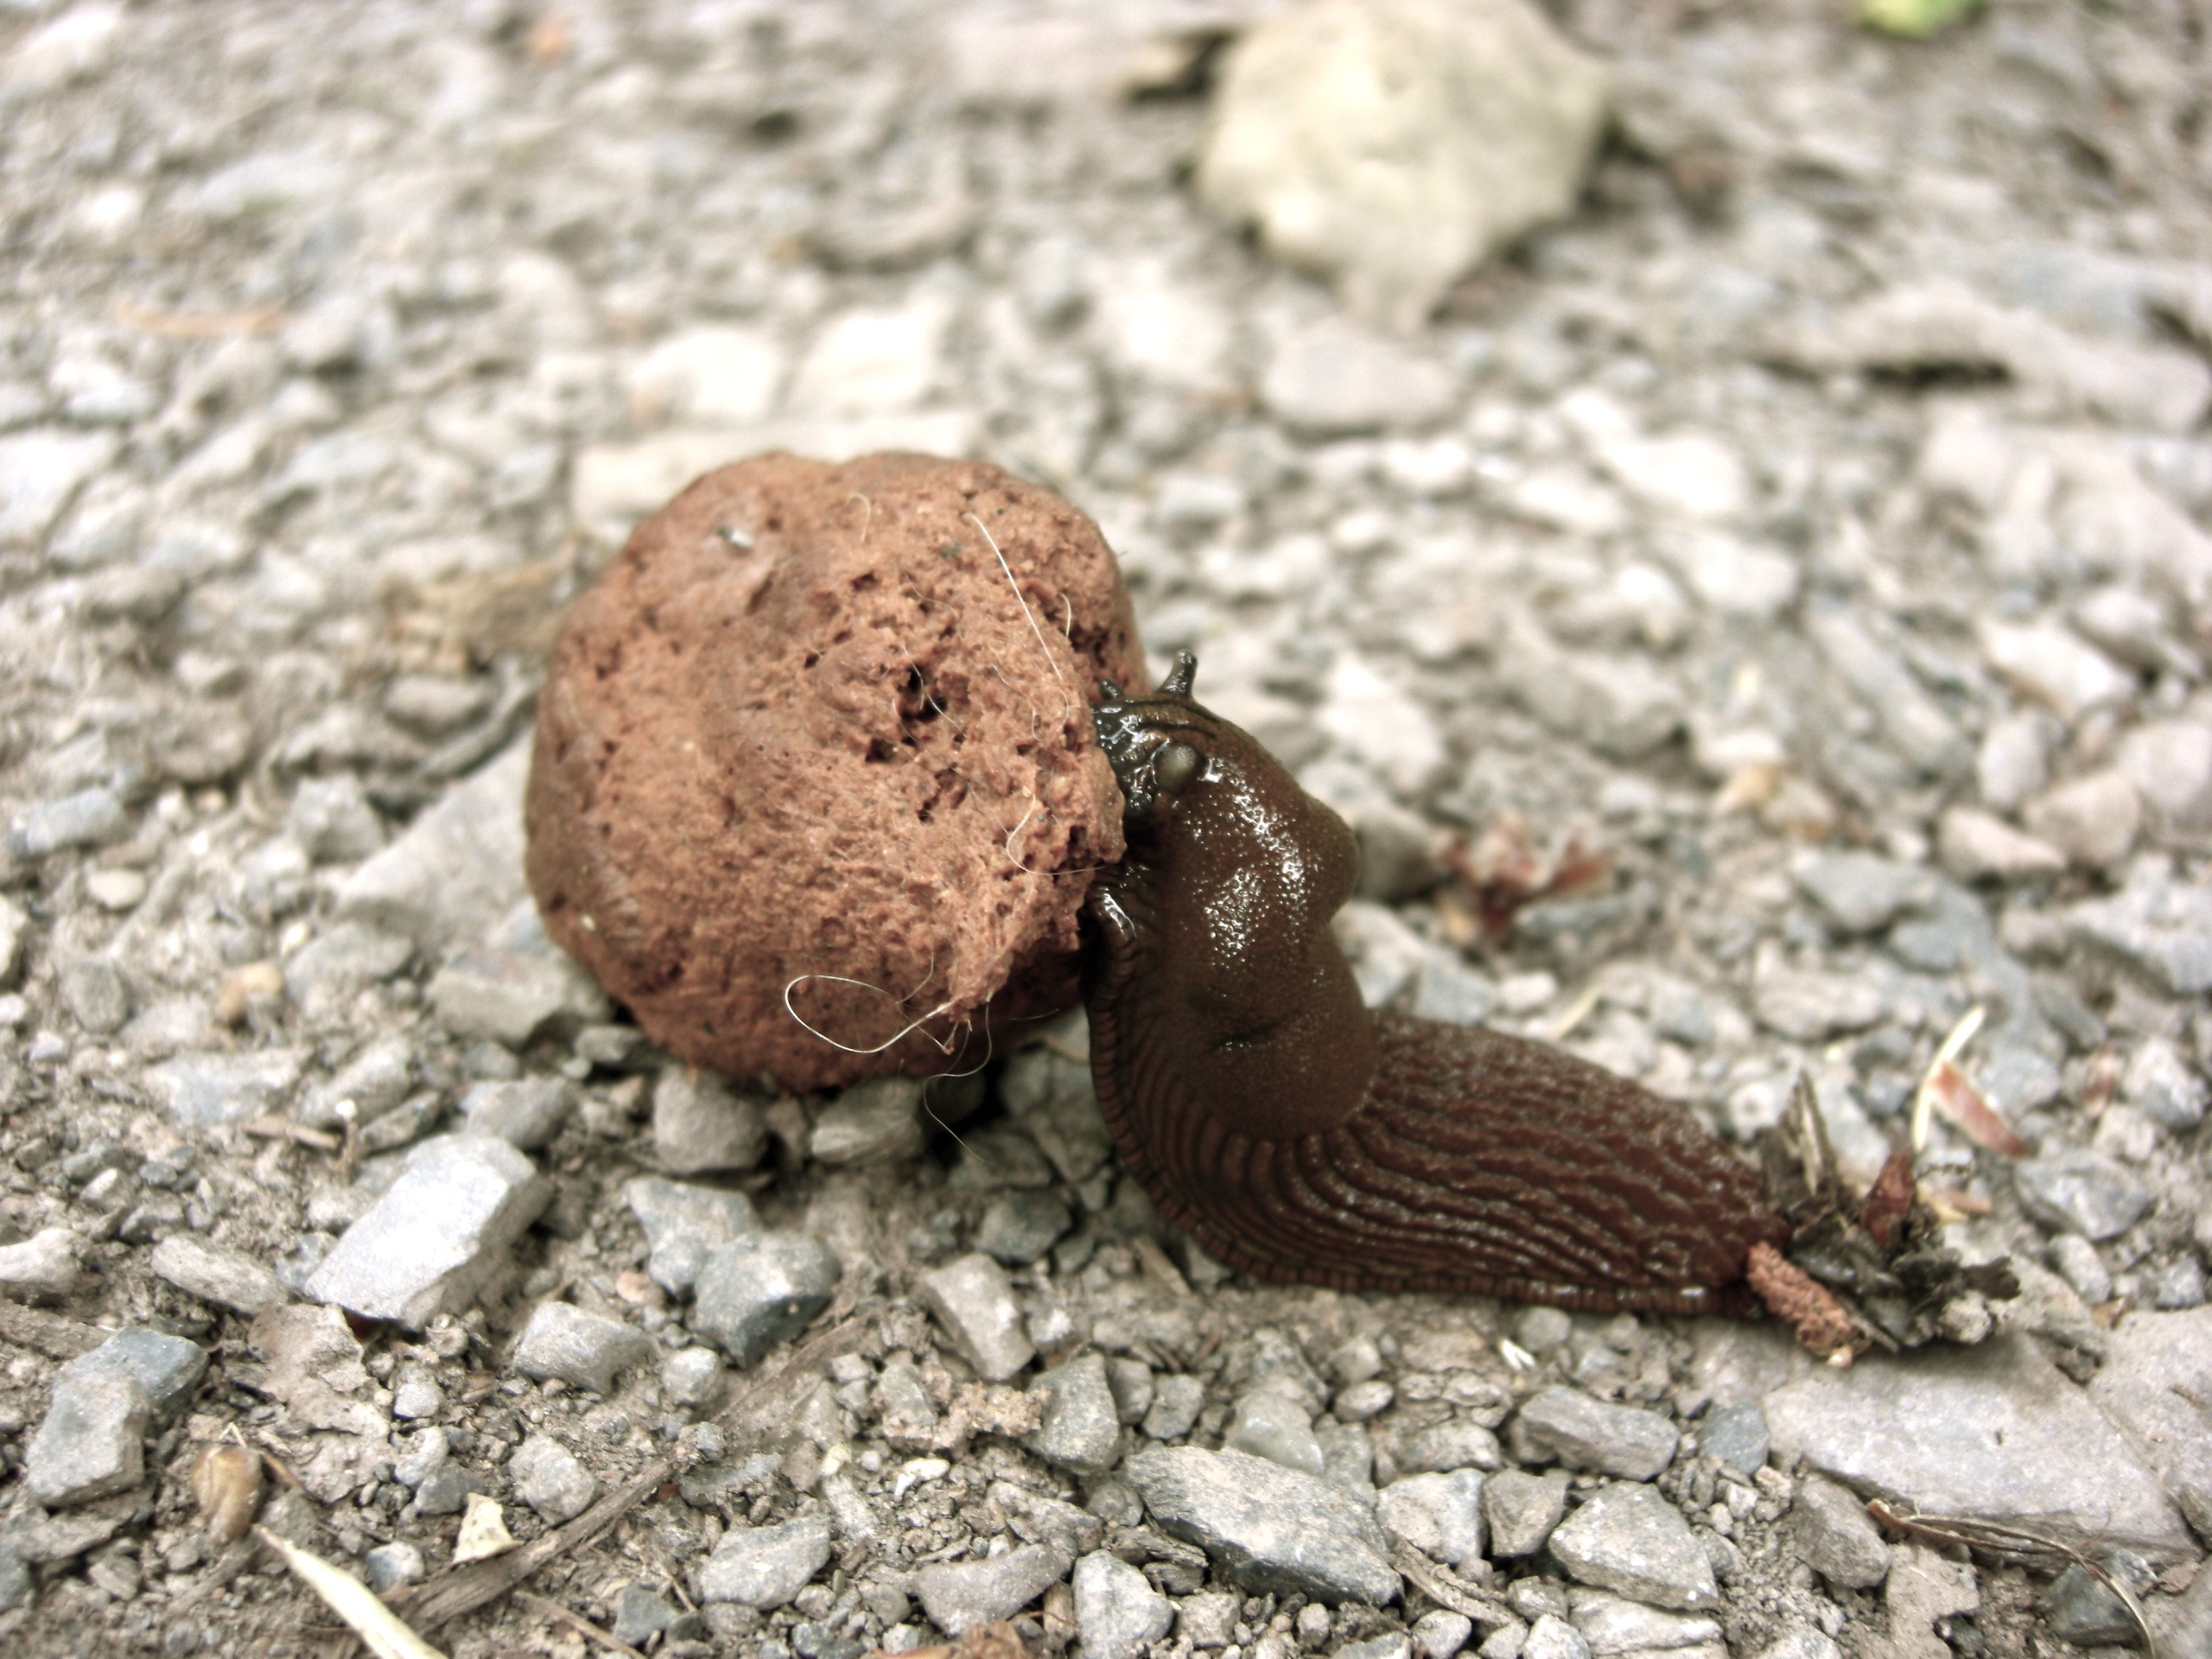
nature, soil, close, eat, fauna, invertebrate, snail, animal world, kot, macro photography, dung beetle